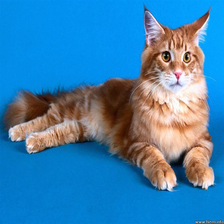
Species: cat
Breed: Maine Coon